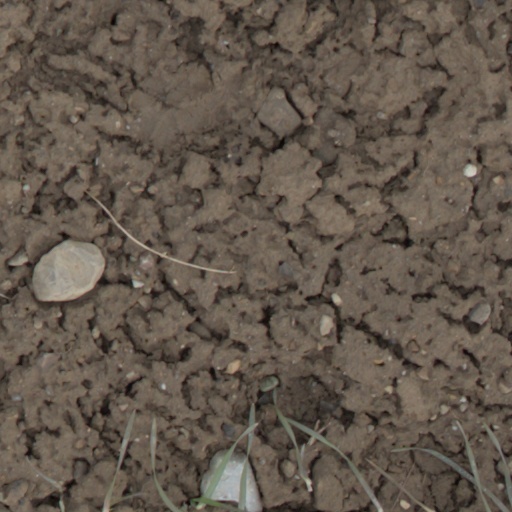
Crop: wheat